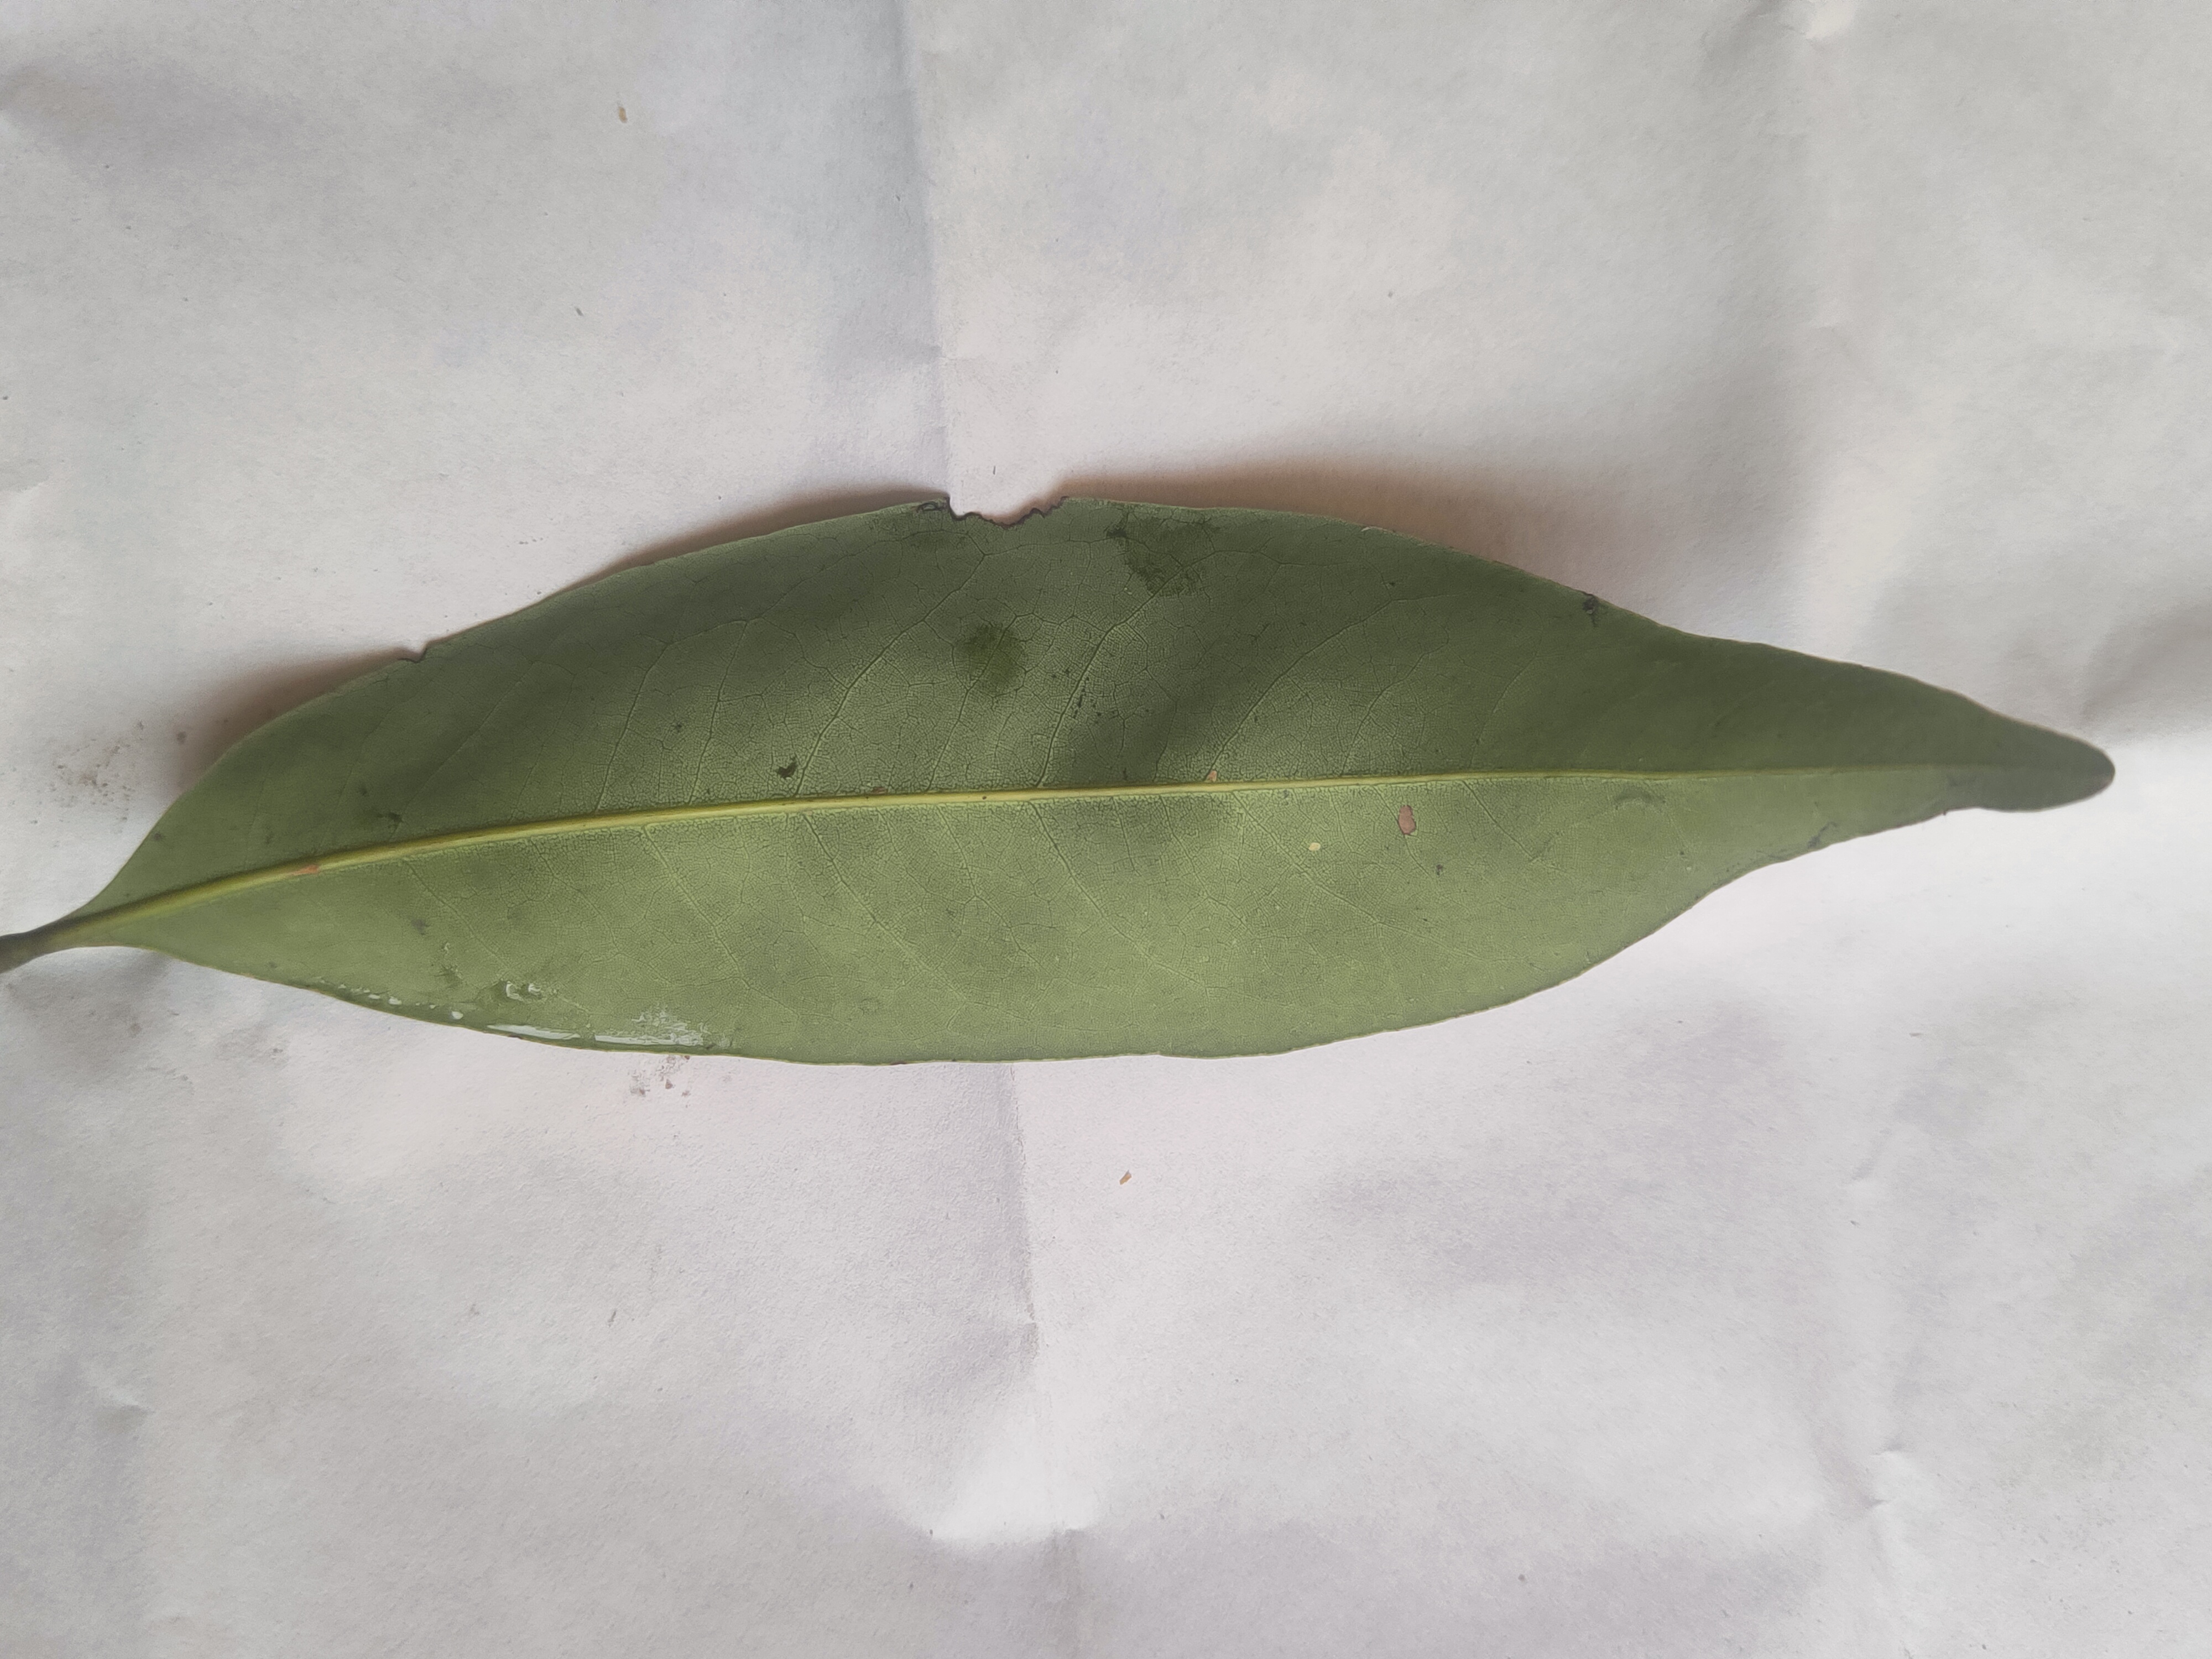
Leaf variety: Lychee